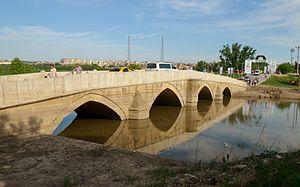
Mimar Koca Sinan ibn Abd al-Mannan dit Sinan, ou encore Mimar Sinan, né vers 1488/1491 à Kayseri, en Anatolie, et mort en 1588 à Istanbul, est un architecte ottoman d'origine chrétienne, ingénieur, créateur de l'architecture classique ottomane, qui intégra les traditions proche-orientales et byzantines.